Pelican

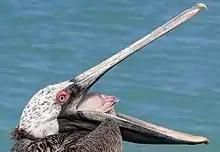
A brown pelican opening mouth and inflating air sac to display tongue and some inner bill anatomy

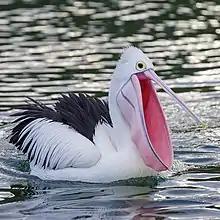
Australian pelican displaying the extent of its throat pouch (Lakes Entrance, Victoria)

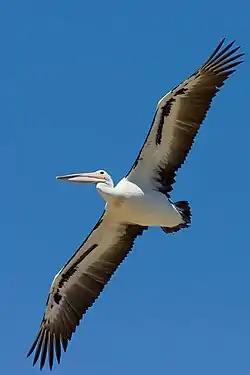
An Australian pelican gliding with its large wings extended

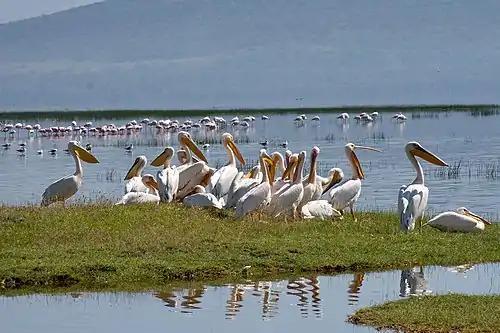
Great white pelicans loafing in Kenya

Pelicans are very large birds with very long bills characterised by a downcurved hook at the end of the upper mandible, and the attachment of a huge gular pouch to the lower. The slender rami of the lower bill and the flexible tongue muscles form the pouch into a basket for catching fish, and sometimes rainwater, though to not hinder the swallowing of large fish, the tongue itself is tiny. They have a long neck and short stout legs with large, fully webbed feet. Although they are among the heaviest of flying birds, they are relatively light for their apparent bulk because of air pockets in the skeleton and beneath the skin, enabling them to float high in the water. The tail is short and square. The wings are long and broad, suitably shaped for soaring and gliding flight, and have the unusually large number of 30 to 35 secondary flight feathers.